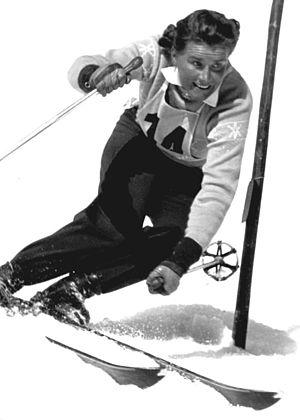
Erika Mahringer, née le 16 novembre 1924 à Linz et morte le 30 octobre 2018 à Mayrhofen en Autriche est une skieuse alpine autrichienne.